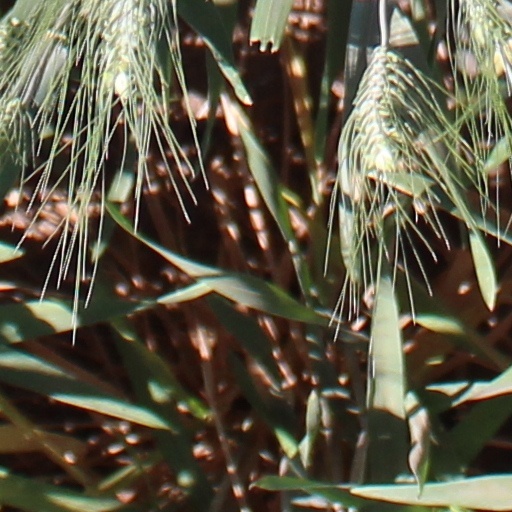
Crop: wheat